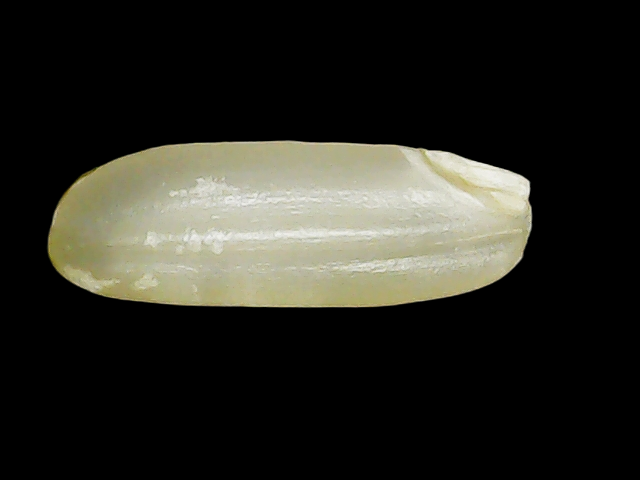
Rice variety: Binadhan23